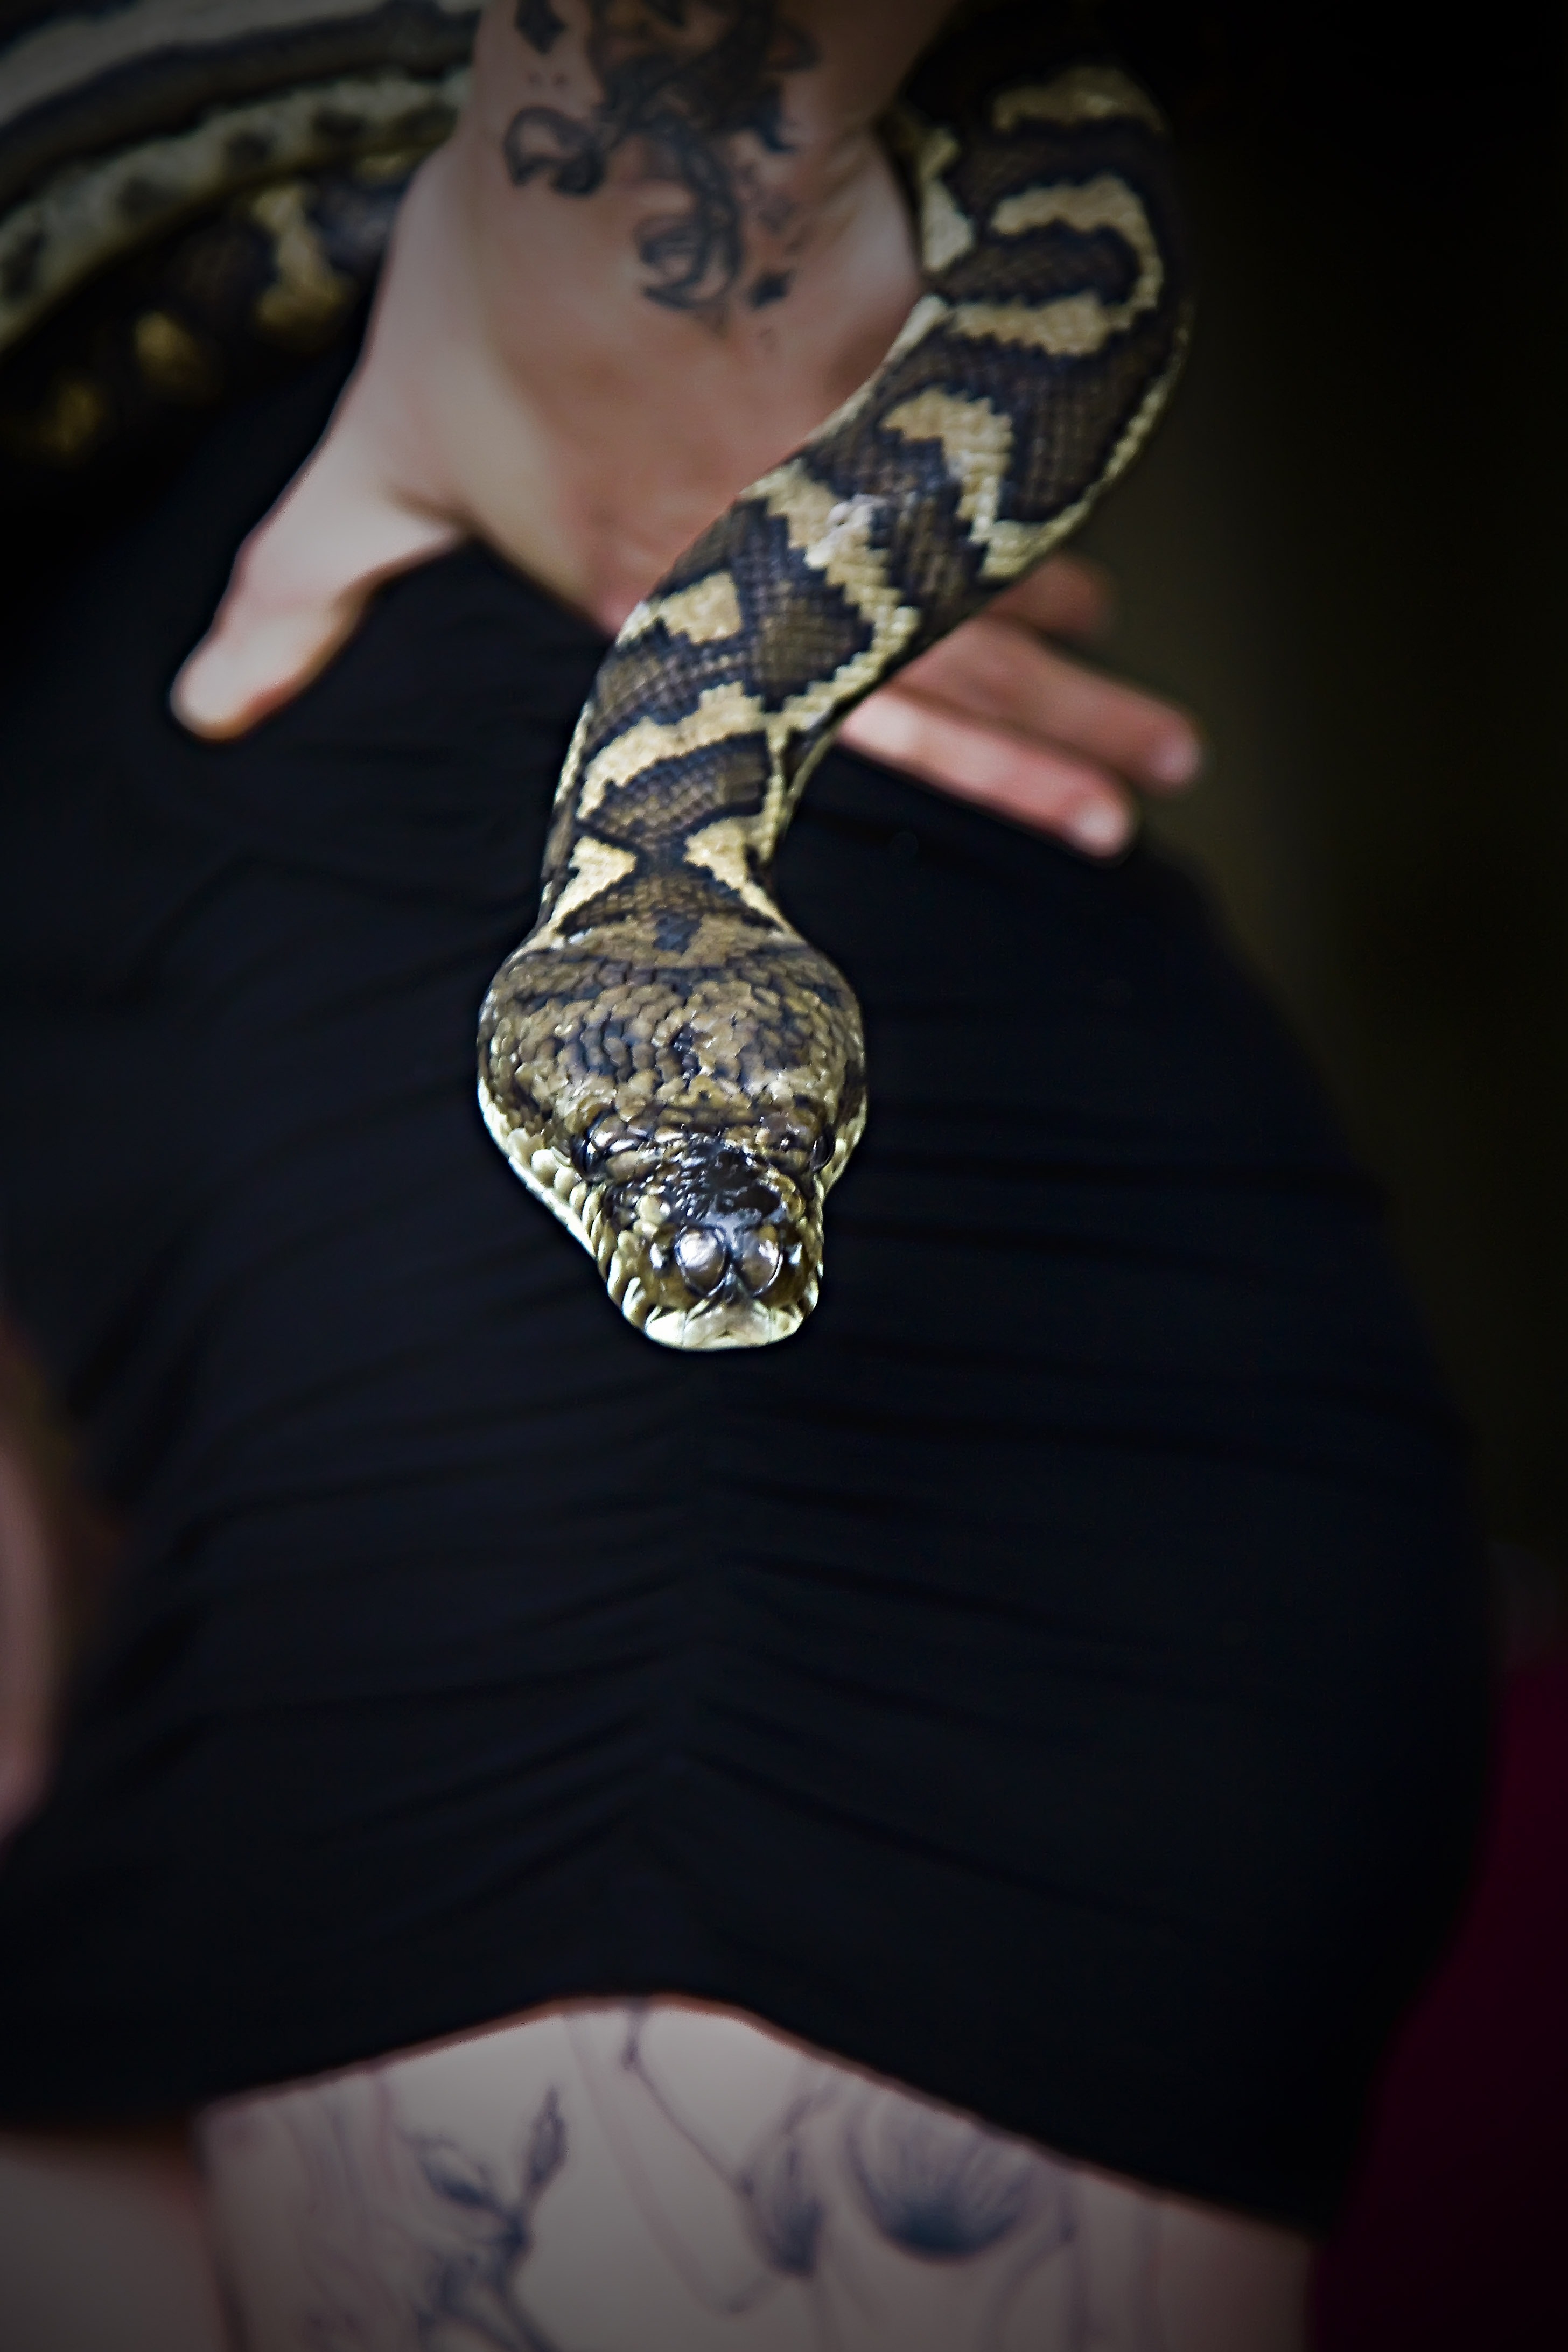
hand, wild, finger, biology, fashion, reptile, black, scale, ecology, living, zoology, danger, poison, snake, tongue, python, species, venomous, venom, viper, snakehead, hiss, snake head